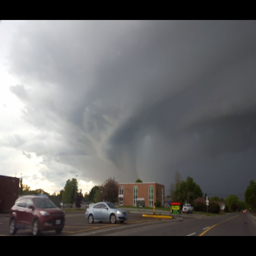
there were some pretty threatening clouds over canadian census division on monday evening before a torrential downpour drenched the city .